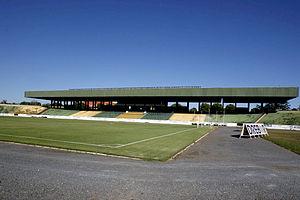
L'Estádio José Fragelli, aussi connu en tant que Verdão, était un stade situé dans la ville de Cuiabá dans le Mato Grosso au Brésil.